Suzhou Jie station

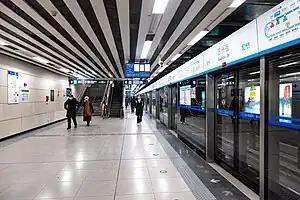
Line 10 clockwise platform 300px Line 16 platform

Suzhou Jie station is a subway station on Line 10 and Line 16 of the Beijing Subway. Line 10 opened on 19 July 2008. Line 16 opened on 30 December 2023.